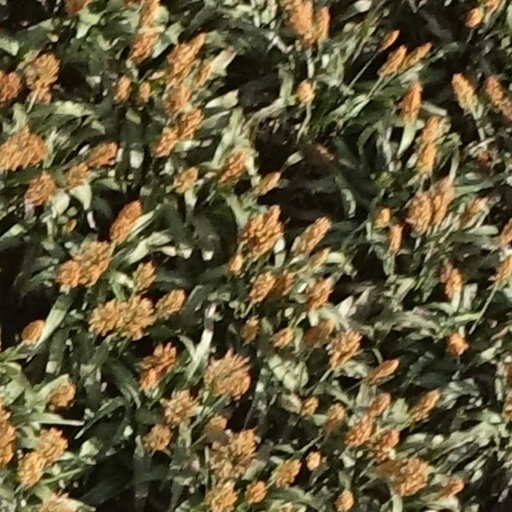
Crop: sorghum